James Henry Quello

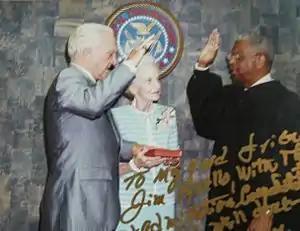
James H. Quello and his wife Mary at swearing-in ceremony as FCC chairman in Washington

He was first appointed commissioner at the Federal Communications Commission by then U.S. president Richard M. Nixon in 1974. He served there until 1997 when he stepped down. His nomination at first sparked controversy as Ralph Nader accused Quello of "being a pawn for broadcasters". Fellow Michiganian, House minority leader and future United States Vice President and President Gerald Ford supported Quello's nomination by Nixon.